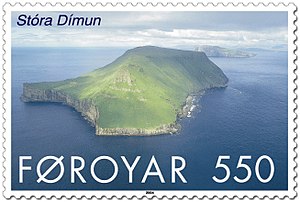
Stóra Dímun / Geografi
Stóra Dímun på et frimærke.